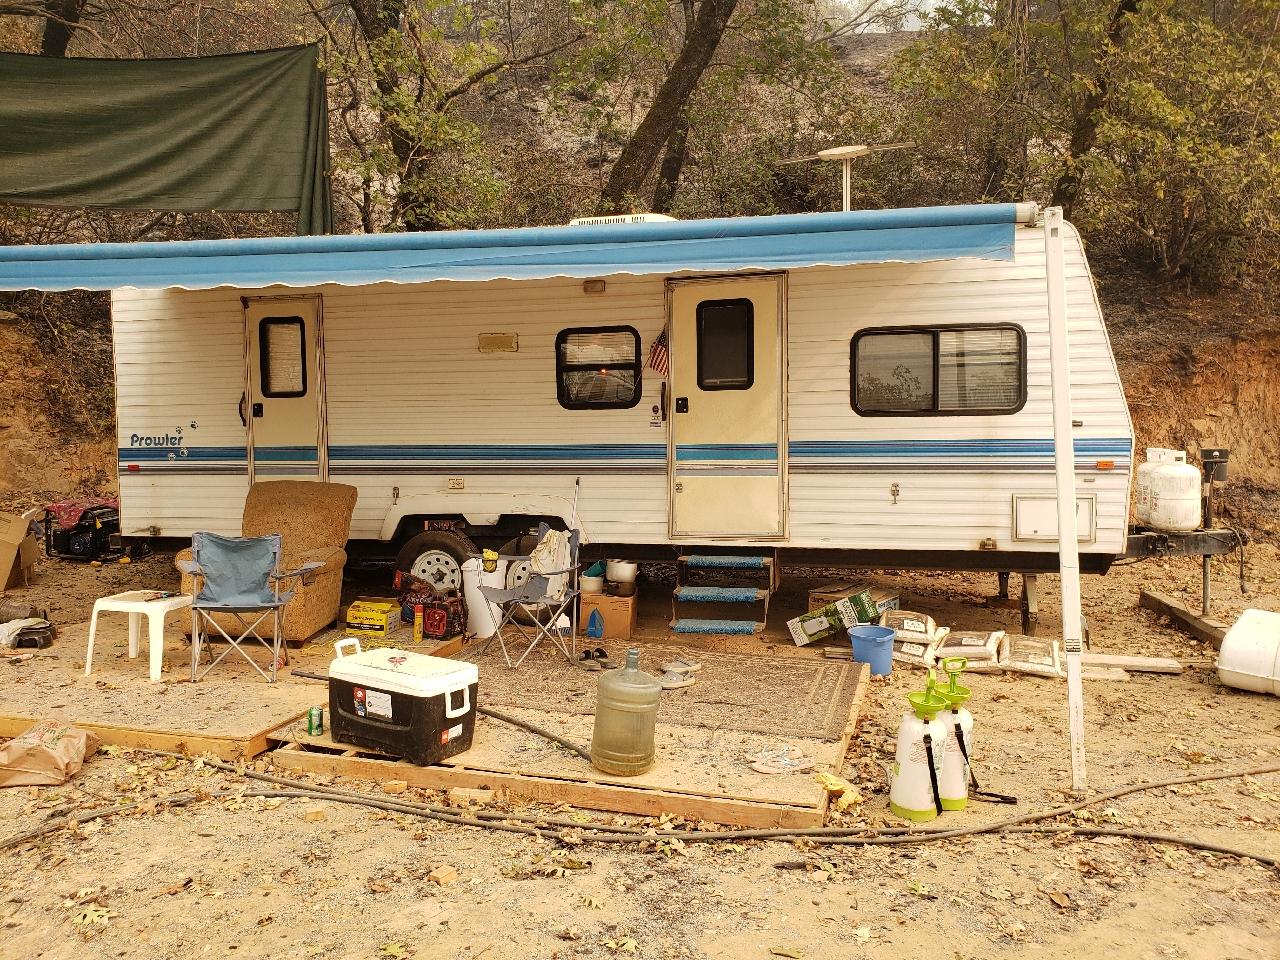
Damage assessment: no_damage